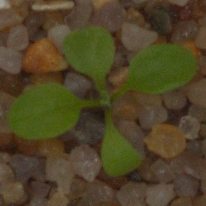
Label: shepherds_purse